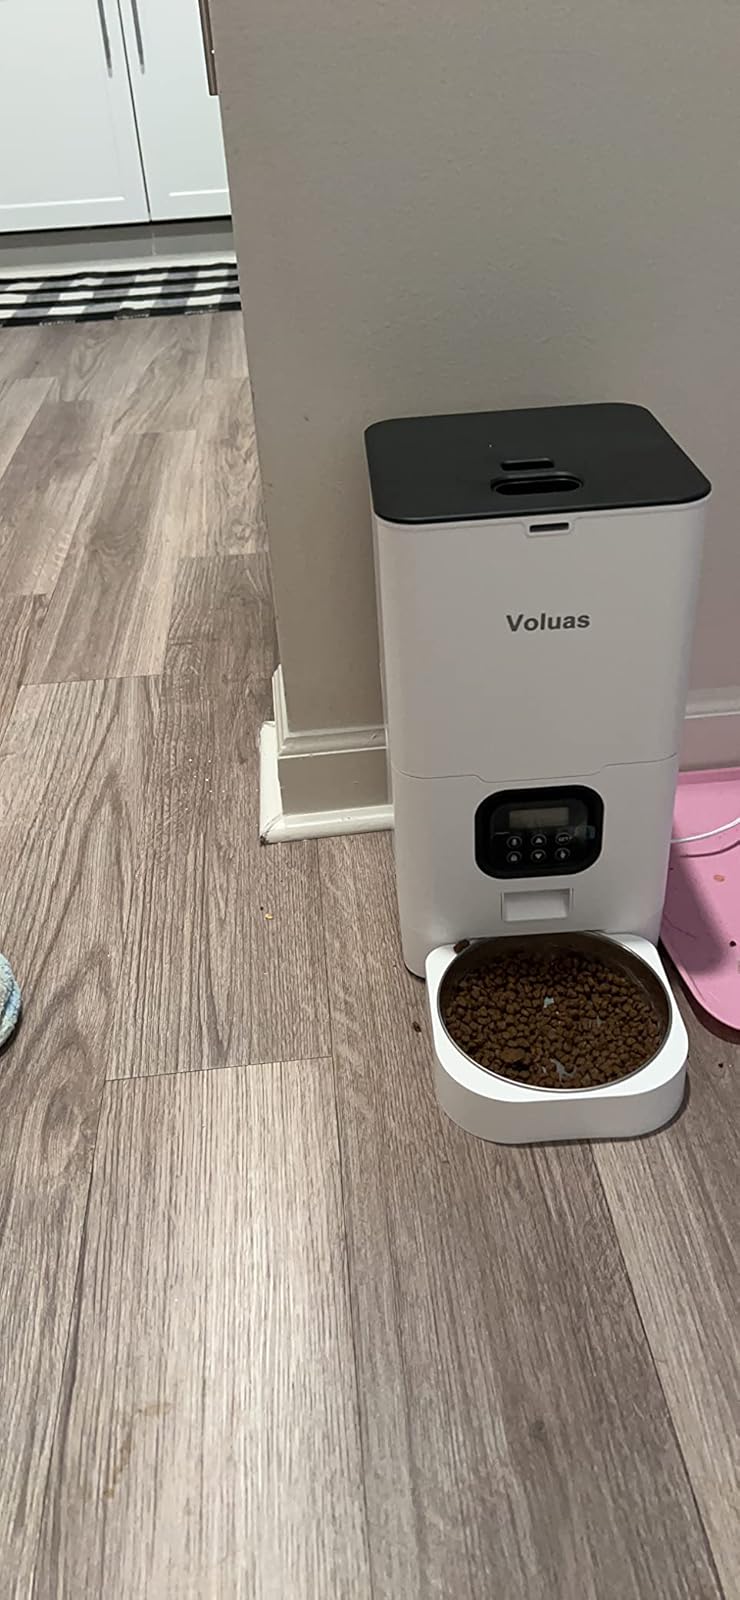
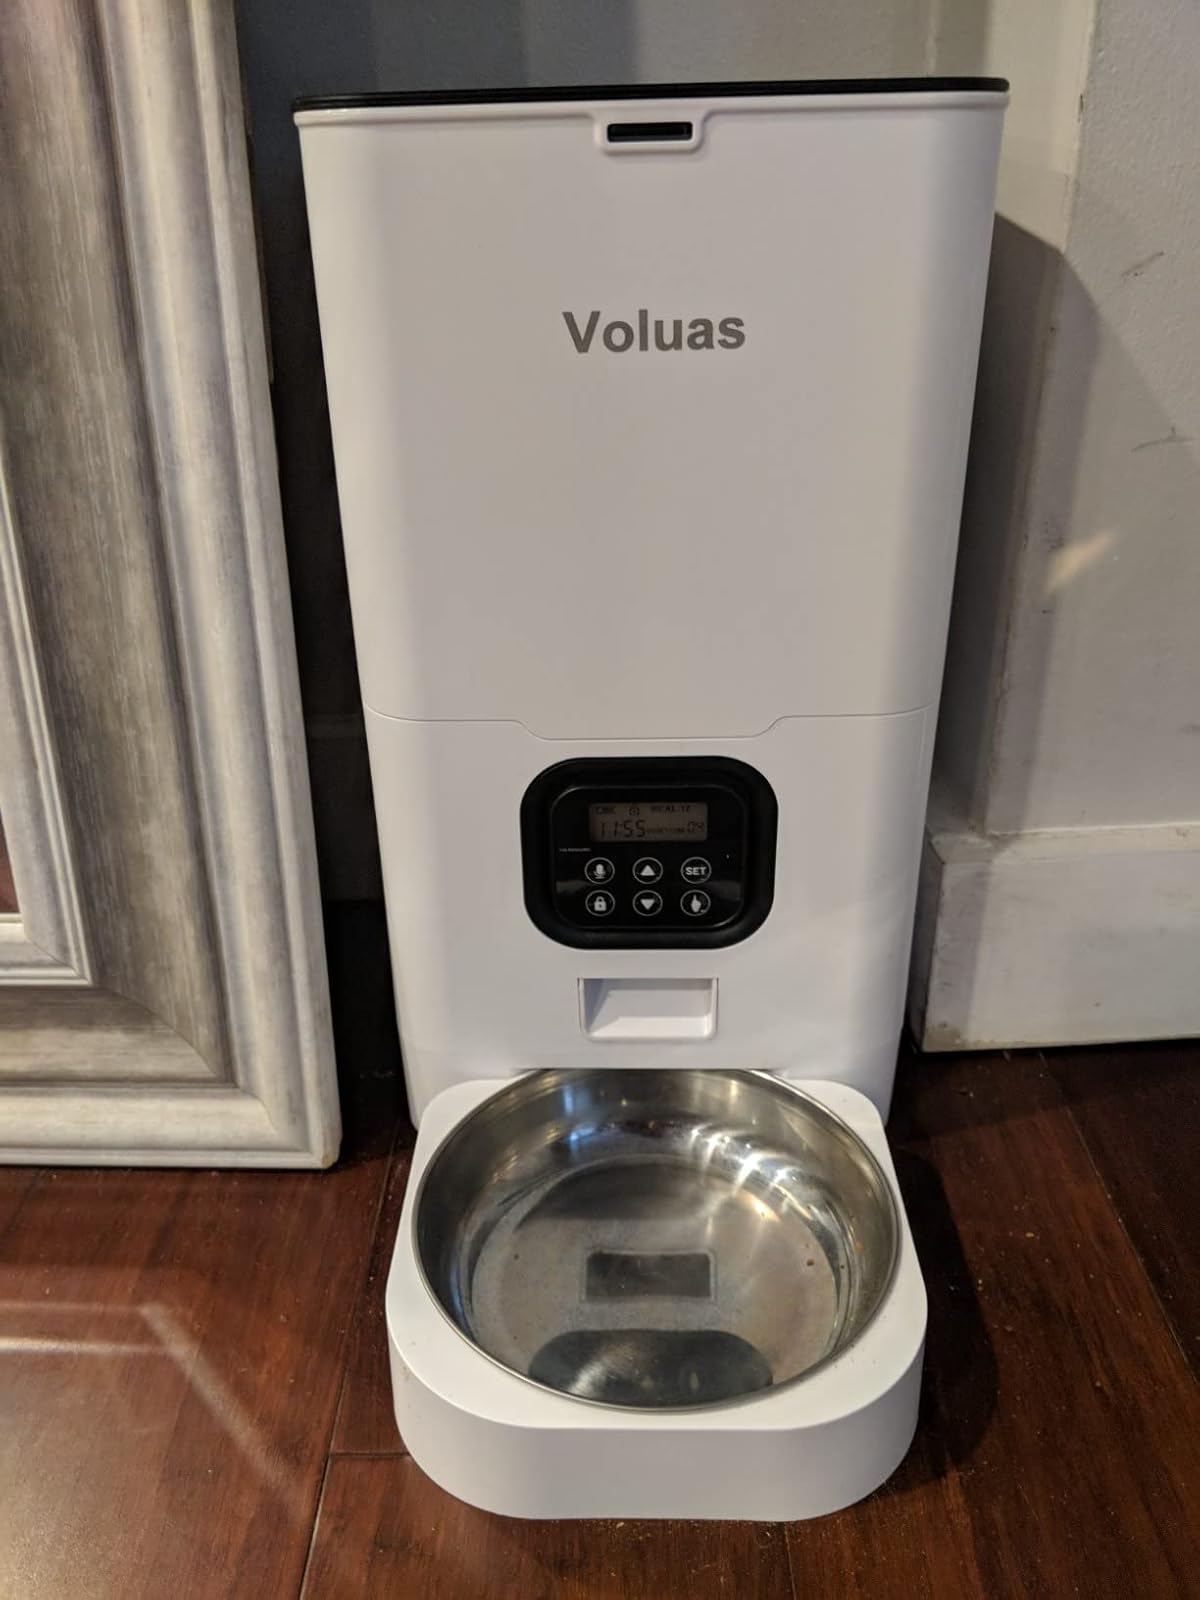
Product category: items_feeder
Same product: yes